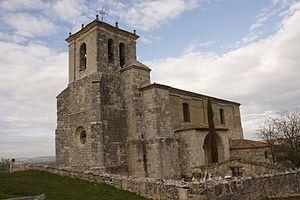
Frandovínez est une commune d'Espagne dans la communauté autonome de Castille-et-León, province de Burgos. Elle s'étend sur 8,58 km² et comptait environ 105 habitants en 2011.